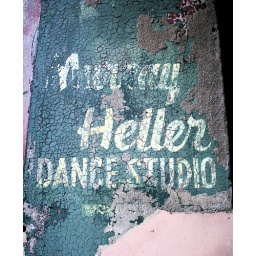
Peeling sign for the Murray Heller Dance Studio in Akron Ohio found on a building slated for destruction